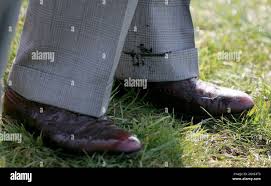
Label: Brogue